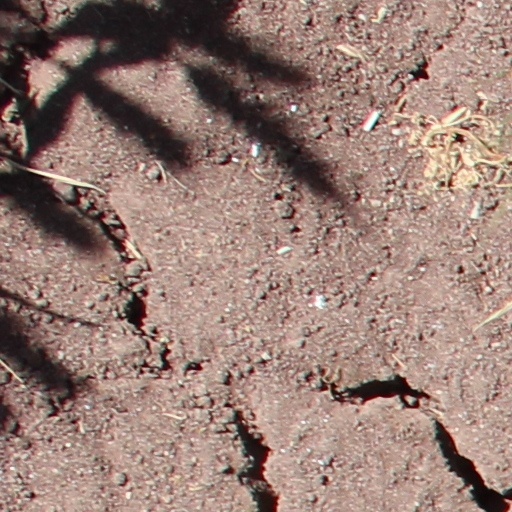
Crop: wheat